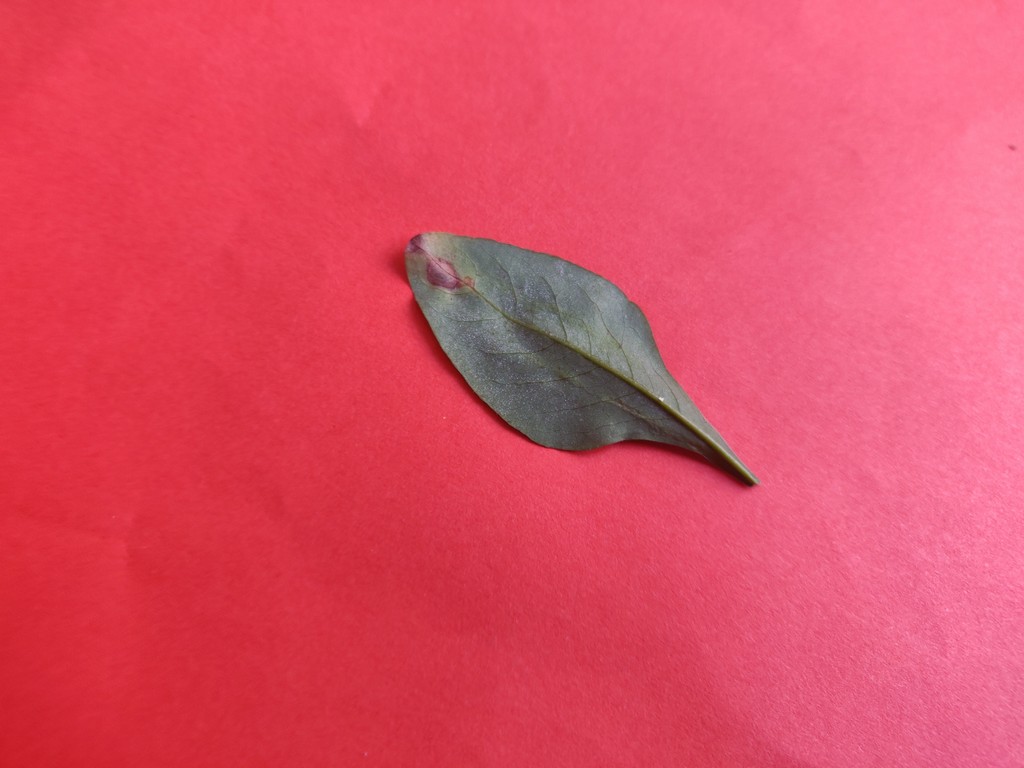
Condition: Unhealthy
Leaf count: single
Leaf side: back